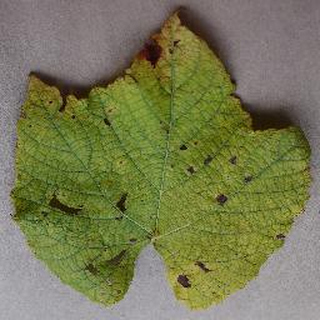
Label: grape_leaf_blight